Dromedary

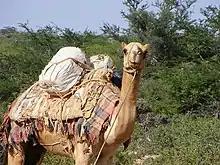
Camel carrying supplies on its back in Eyl, Puntland, Somalia

Although the role of the camel is diminishing with the advent of technology and modern means of transport, it is still an efficient mode of communication in remote and less-developed areas. The dromedary has been used in warfare since the 6th century BC. It is particularly prized for its capability to outrun horses in the deserts. Record of its use during the time of Alexander the Great indicate that the animal could cover up to 50 miles per day for a week and they could go for up to a month without water. An account by Aurelian also cited that, in his escape to Euphrates, Zenobia used a dromedary to outrun her pursuers after she was defeated at Palmyra.